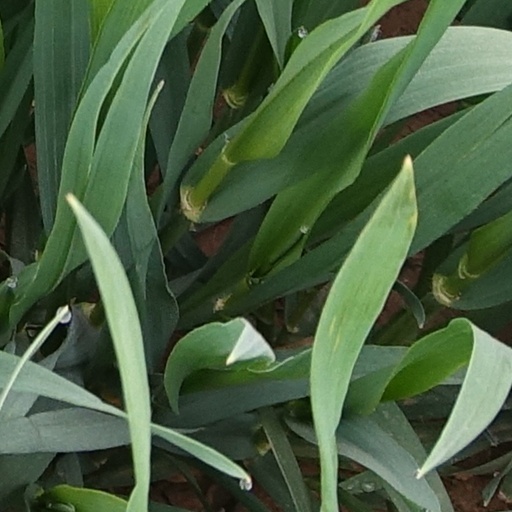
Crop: wheat